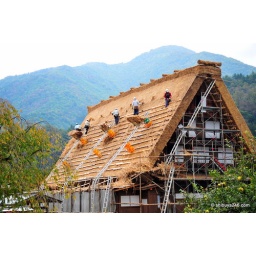
A house having its roof remade in the traditional style